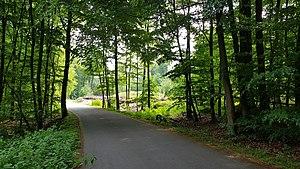
deux tertres funéraires, forêt de Soignes, Boitsfort, Belgique